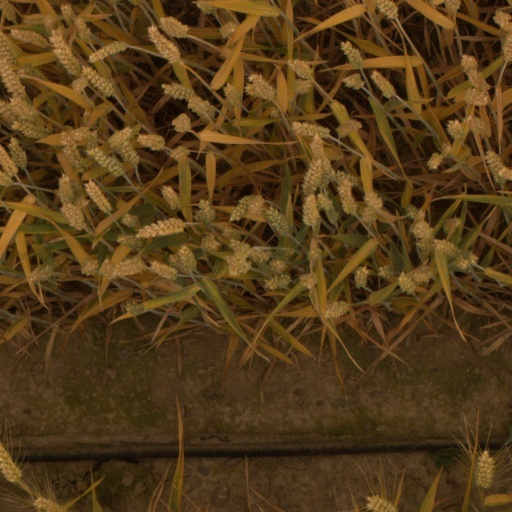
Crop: wheat